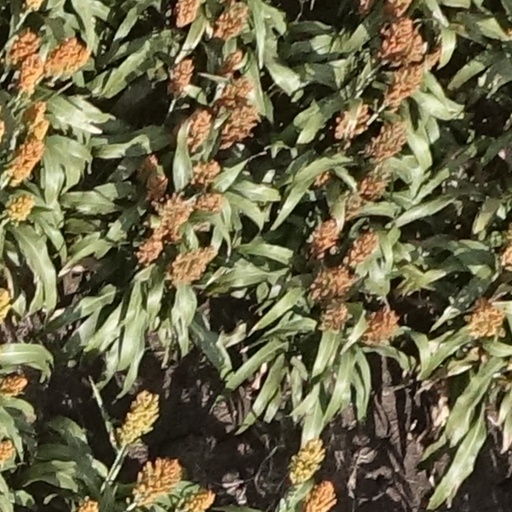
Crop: sorghum